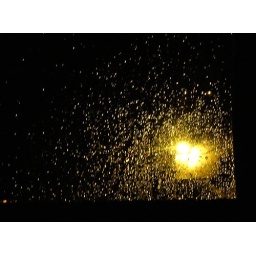
rain in the car window